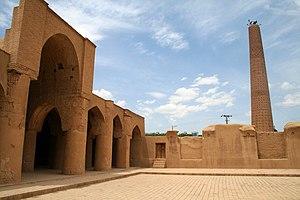
Cet article présente une liste de mosquées d'Iran, non exhaustive.
Le temple, ou la mosquée, Tarikhaneh est un ancien temple zoroastrien devenu mosquée au IXᵉ siècle, situé à Damghan, dans le nord de l'Iran. C'est la mosquée la plus ancienne subsistante du territoire iranien.